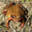
Label: frog